Charleston Tea Garden

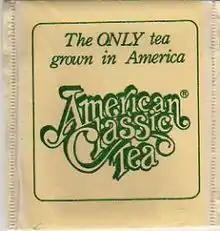
American Classic Tea Bag. Grown at the Charleston Tea Garden

The garden uses the Camellia sinensis plant to produce the black tea. It is a bush that the workers have to keep manicured and in straight rows in order to harvest properly. These bushes grow from clones, not seeds to ensure that every plant grown at the garden is exactly the same to keep the flavor of the tea consistent from season to season. Mack Fleming, while working for Lipton, invented the Green Giant—a cross between a cotton picker and tobacco harvester—which is still used today to harvest the tea leaves. This machine cuts off the top layer of leaves from the bushes, collects them, and then they are taken to the factory for the rest of the production process. The main point of production is to dry the leaves. The leaves go through a series of drying processes where first they are laid out for twelve to eighteen hours to wither, then the oxidation process for a little under an hour, and finally they are baked to remove the rest of the moisture. The excess sticks and fibers are removed and the tea is packaged. The tea is harvested from May to October.